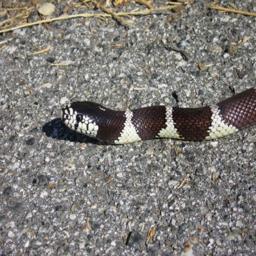
Animal: snakes